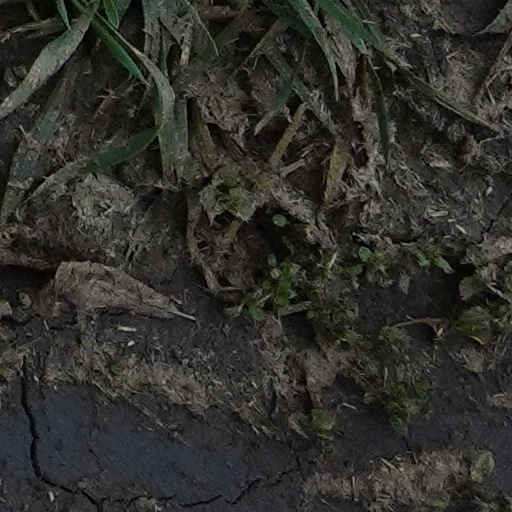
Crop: wheat